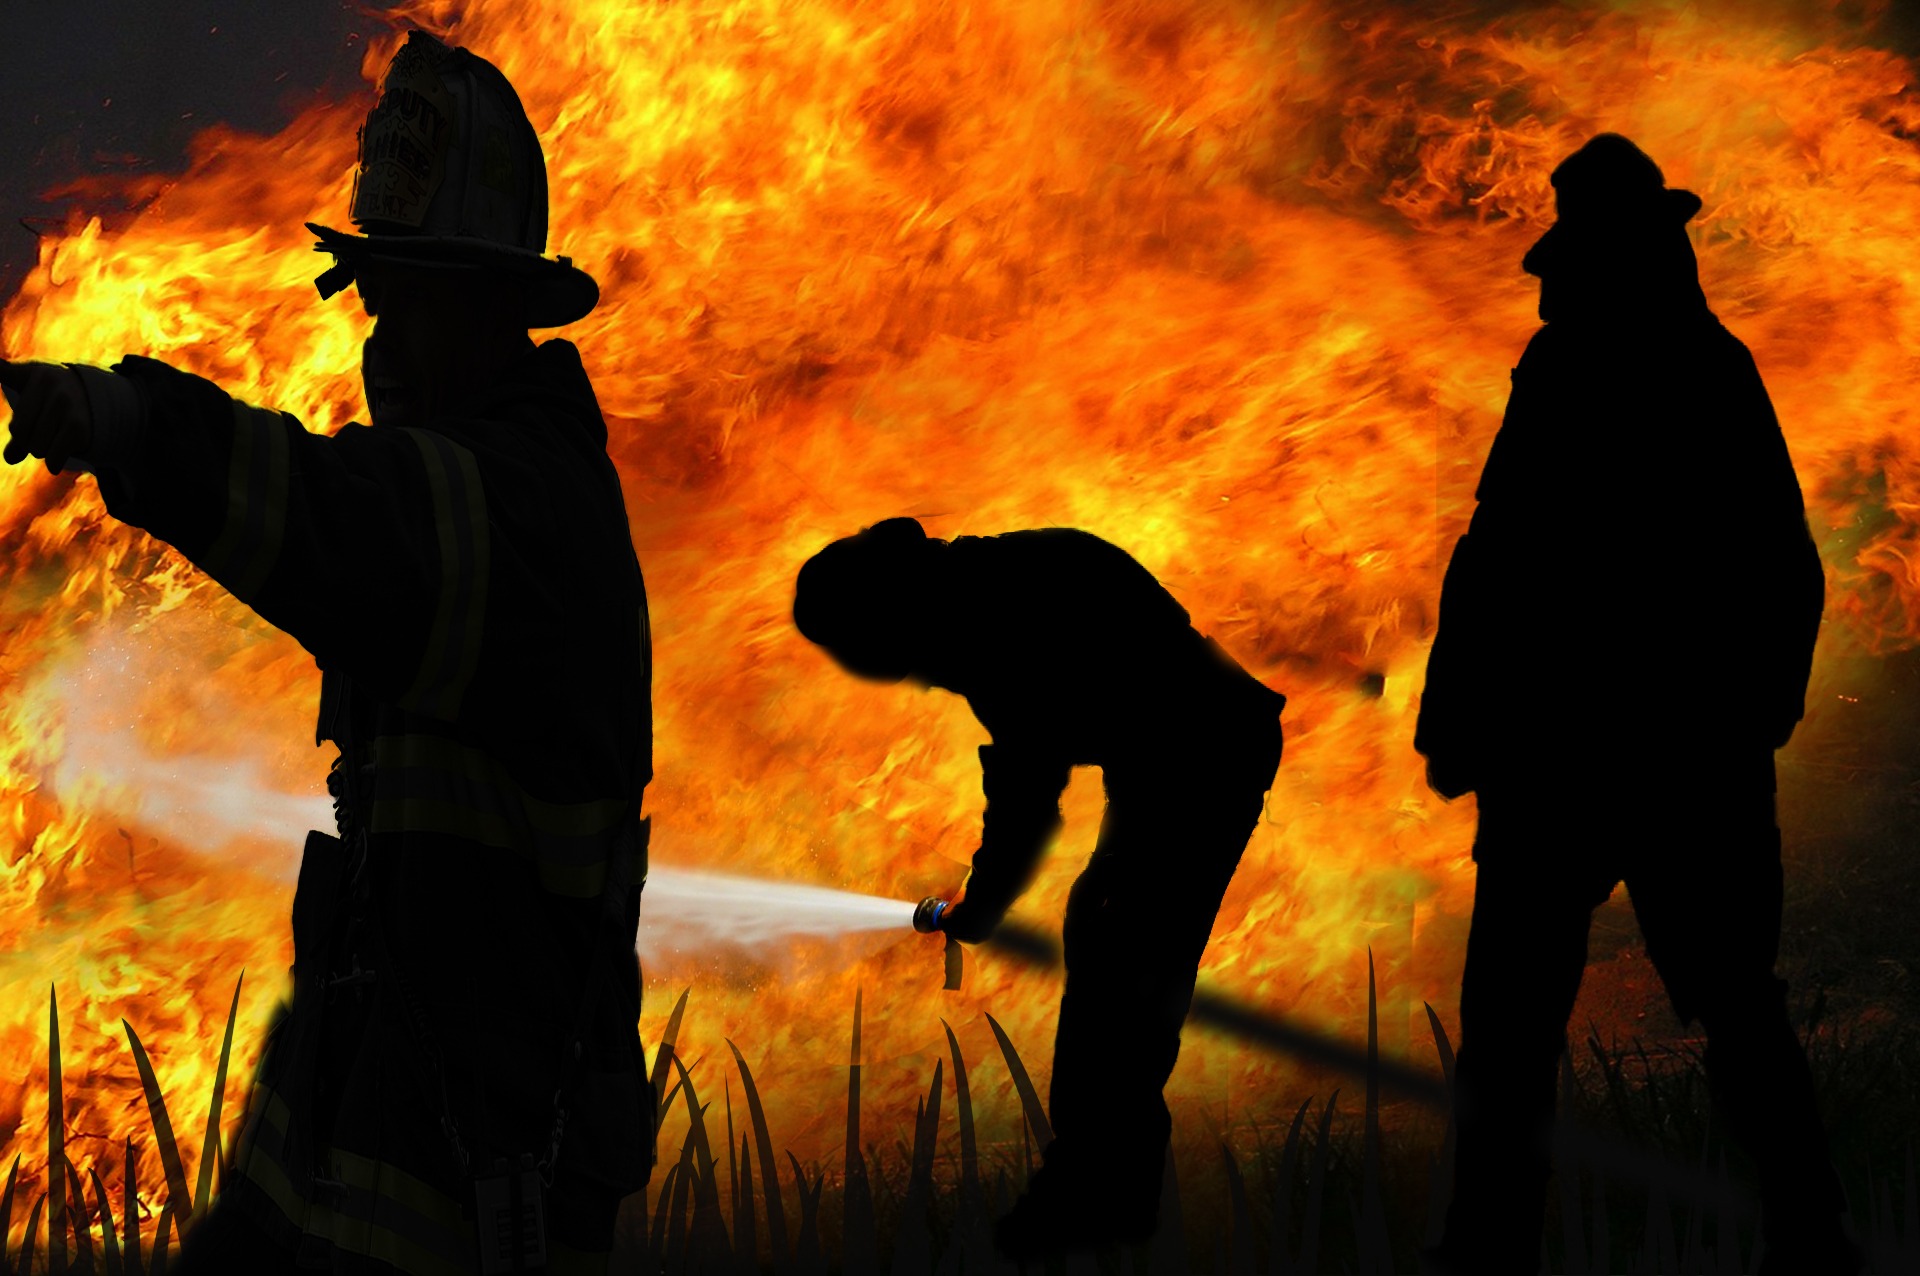
evening, fire, savanna, fire fighter, firefighters, delete, screenshot, fire fighting, fire delete, fire extinguishing